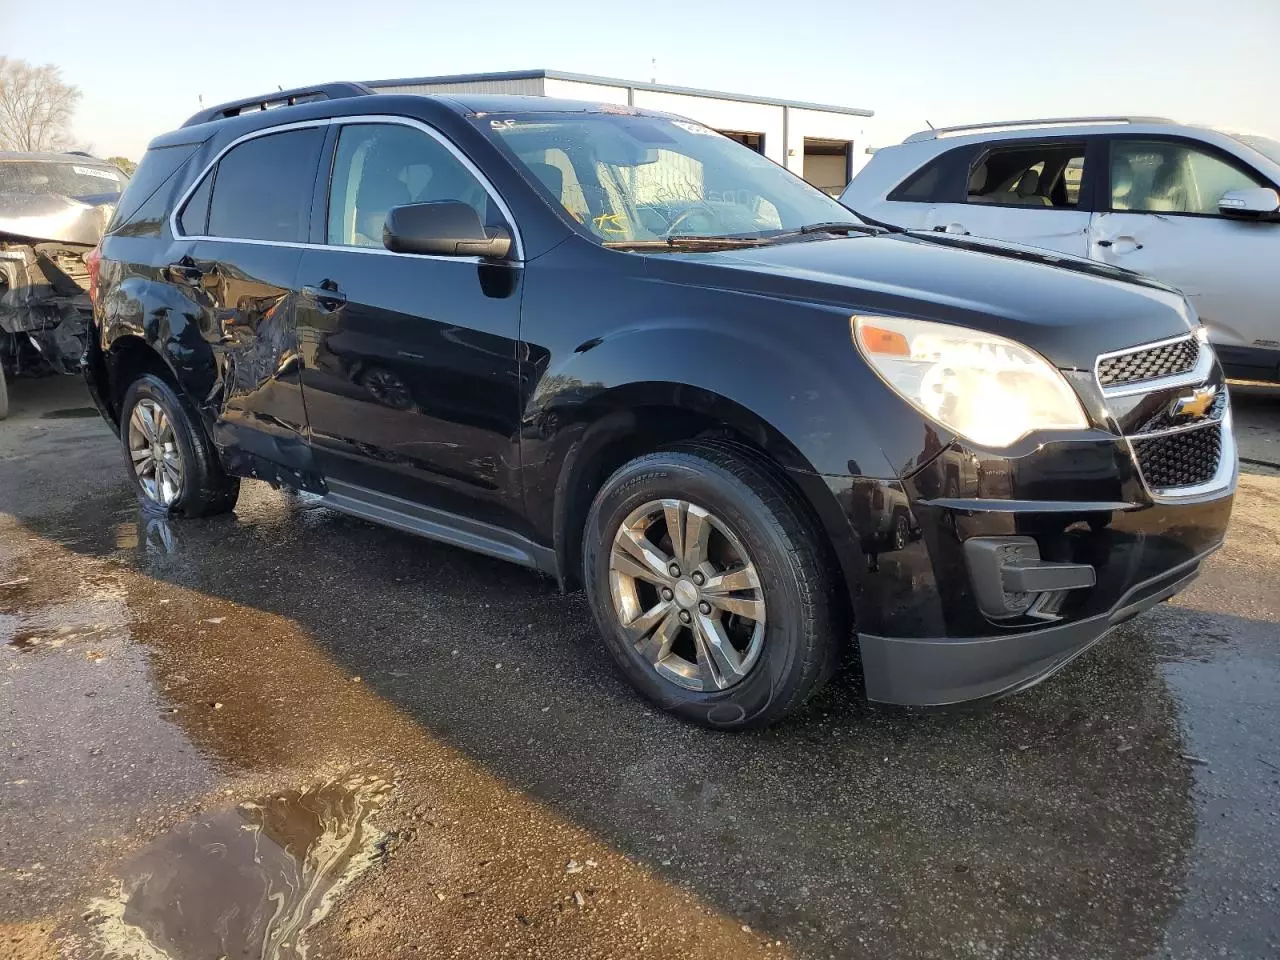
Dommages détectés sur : porte arrière droite, aile arrière droite, malle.
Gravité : mineur